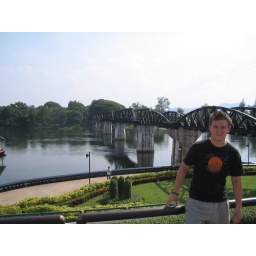
me by the bridge over the river kwai